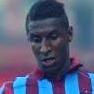
Age: 26